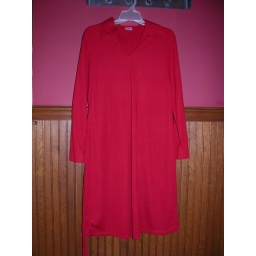
Motherhood Maternity red dress with tie in back (M)